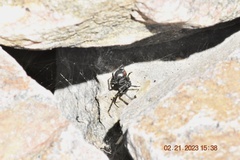
Species: Lactrodectus_hesperus